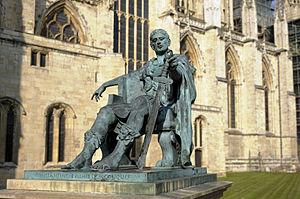
La cathédrale d'York est située dans la ville d'York dans le nord de l'Angleterre. C'est, devant la cathédrale d'Uppsala, le plus grand édifice gothique d'Europe du Nord, le siège de l’archevêque d'York, second dans la hiérarchie de l’Église anglicane, et la cathédrale du diocèse d'York. Elle est présidée par un doyen et un chapitre. Son appellation formelle est : « cathédrale et église métropolitaine de Saint-Pierre à York ».